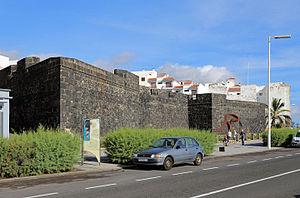
Santa Cruz de La Palma (Îles Canaries): le fort Santa Catalina